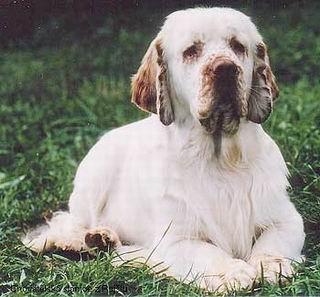
clumber